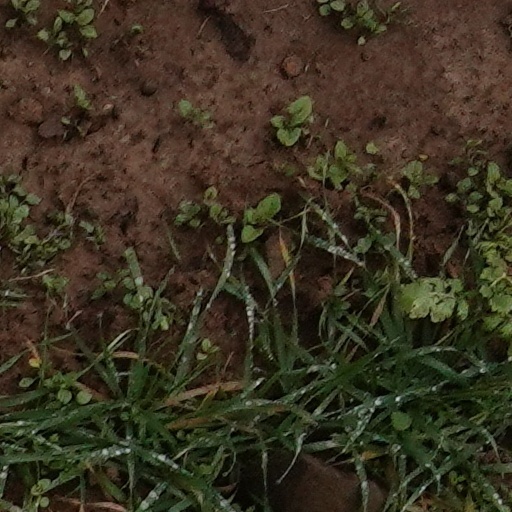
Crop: wheat